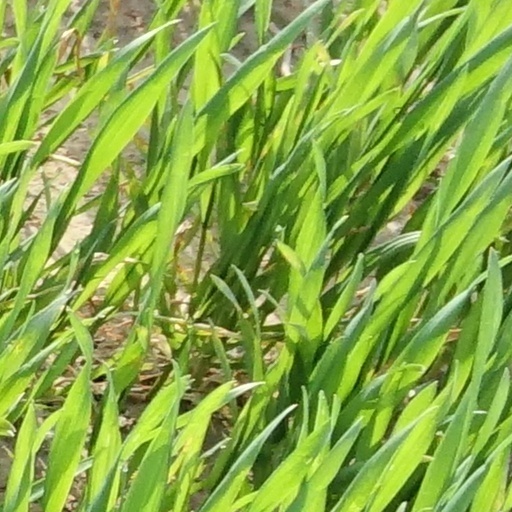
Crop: wheat